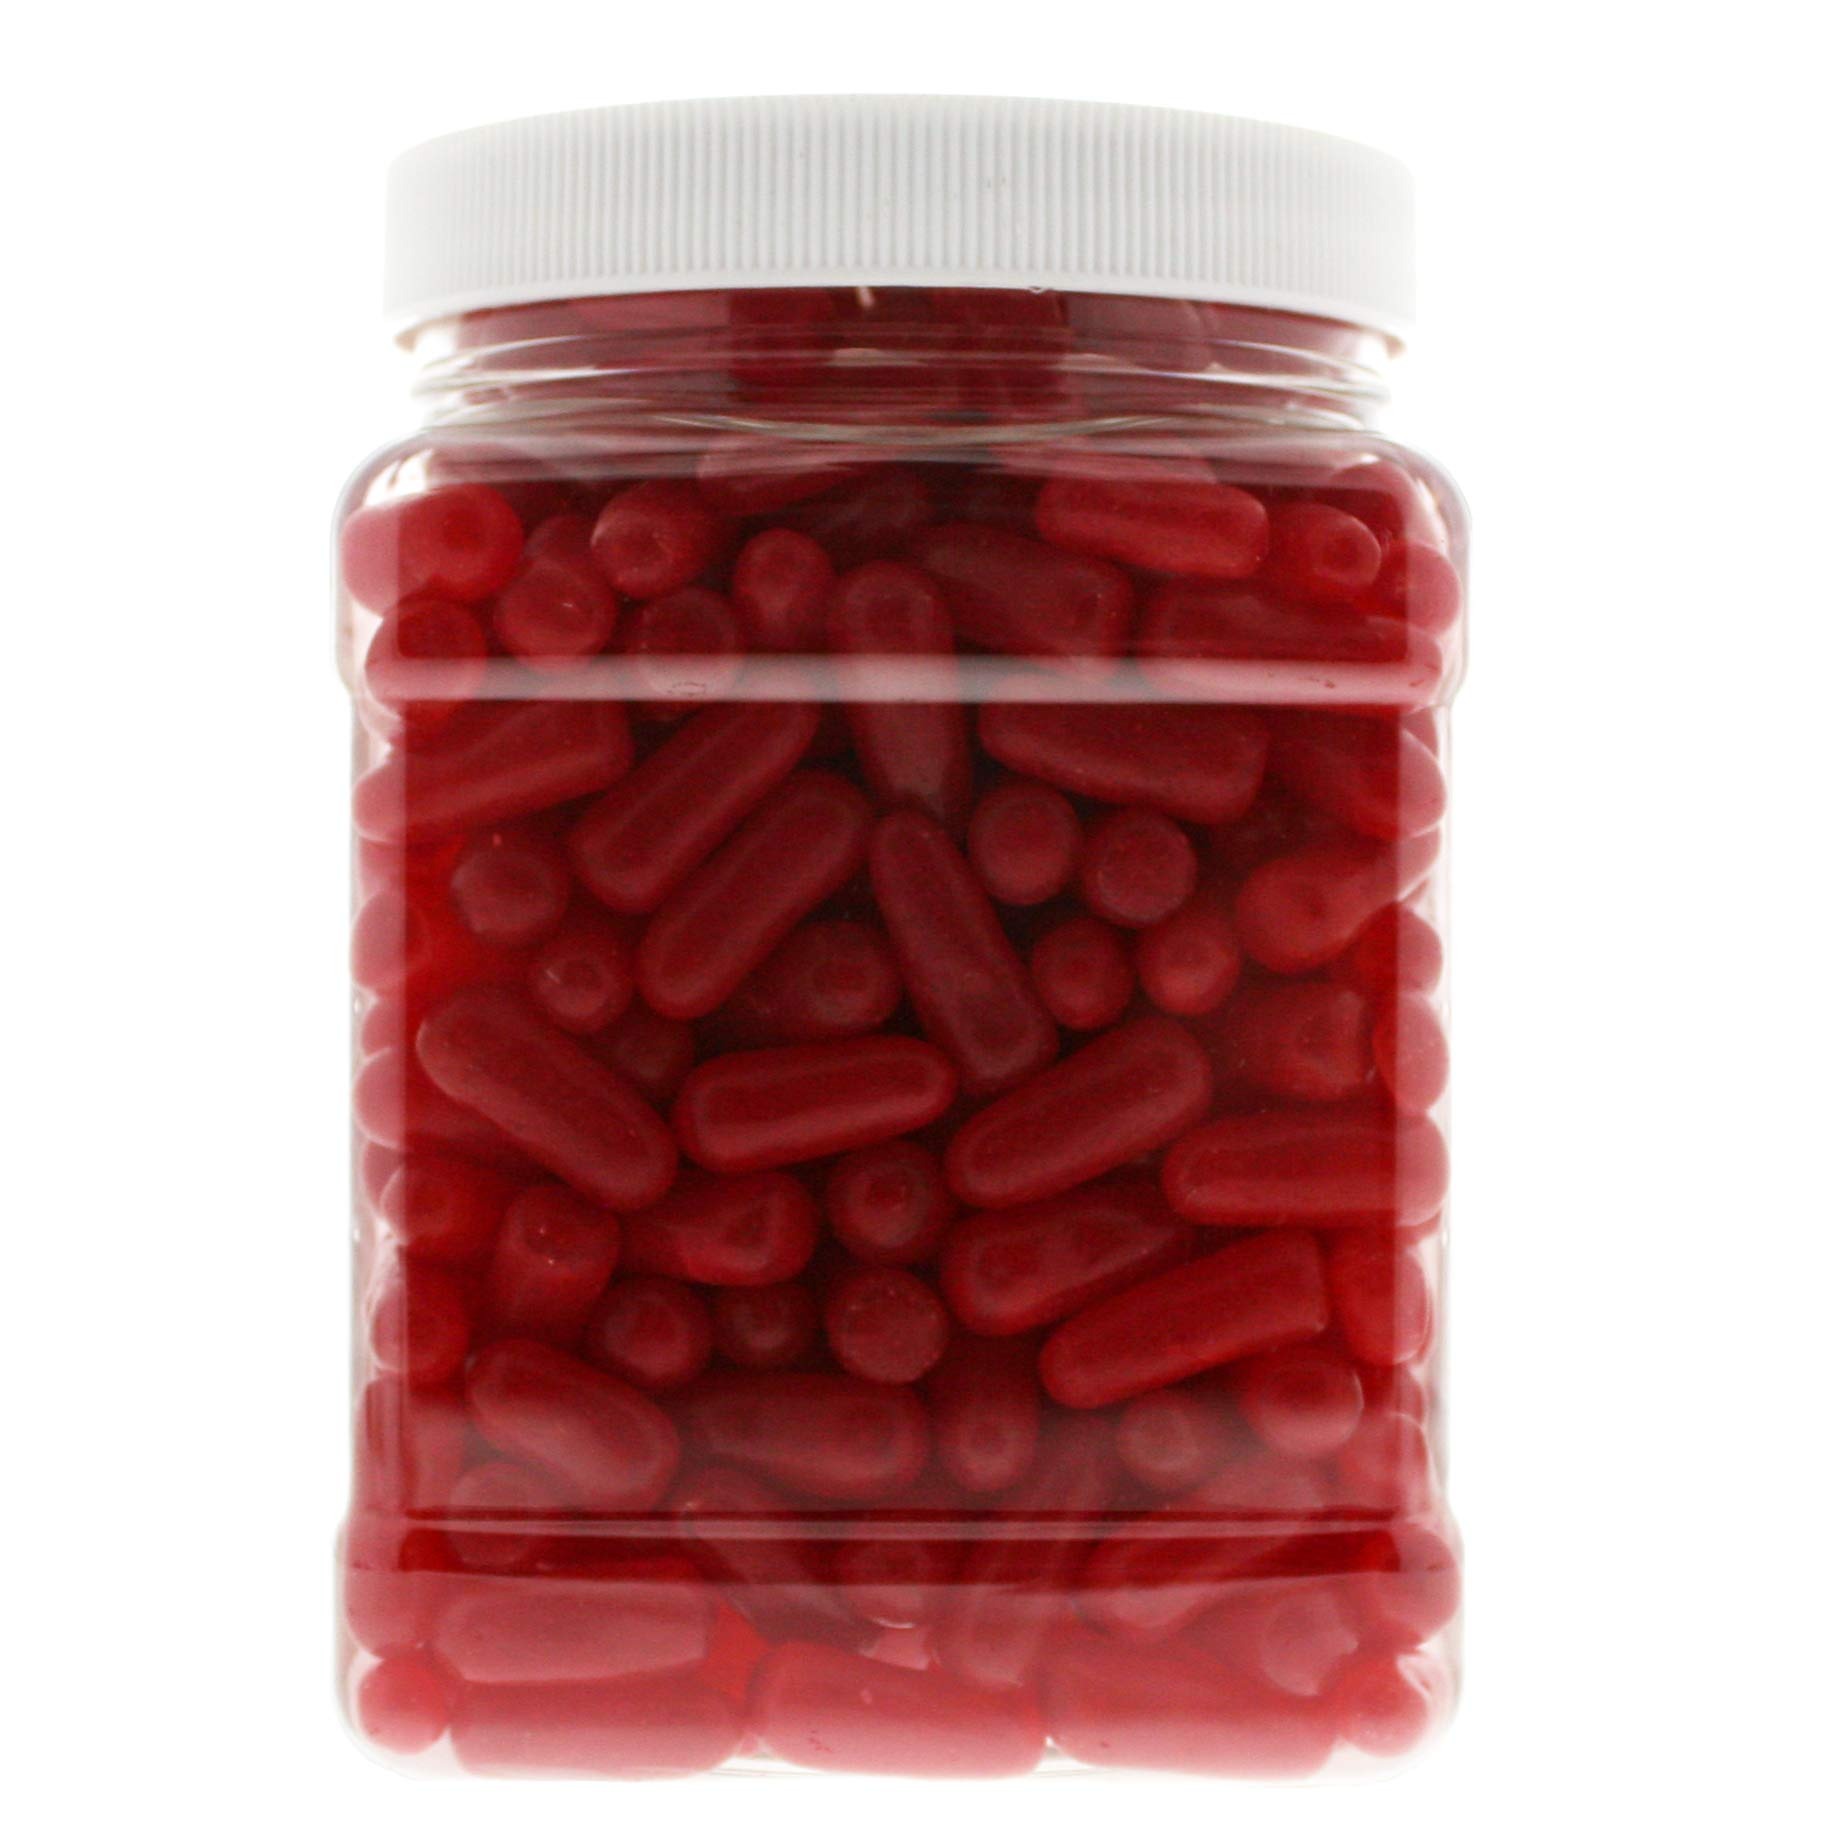
Item Name: Hot Tamales Bulk 2LB - Original Soft Chewy Cinnamon Candy in 32 FL OZ Gift Ready Reusable Square Jar
Product Description: Contains 2.0 Pounds of Chewy Hot Tamales in a 32 FL OZ Resealable/Reusable Square Clear Plastic Container with Grip Handle and White Easy Open Lid. Chewy Sweet Snacks are a simple indulgence we all love. There is emotion connected with these treats that makes them a perfect gift for anyone. Whether you are looking for a Fathers/Mothers day gift, or Christmas gifts for your neighbors and friends, Candy is always appreciated, shows attentiveness to what they like and shows your valentine's sweethear that you want them to be happy. Every gift tub is designed with presentation in mind. They make a perfect Holiday gift or as ready treat to offer visitors. This product is specifically designed for the treat lover in your life.
Value: 32.0
Unit: Ounce

Price: 20.95